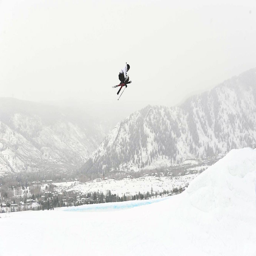
we looked back at some of our favorite photos through the years .